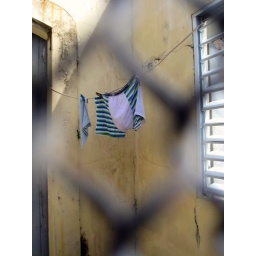
taken through a screen window at fort george in grenada.